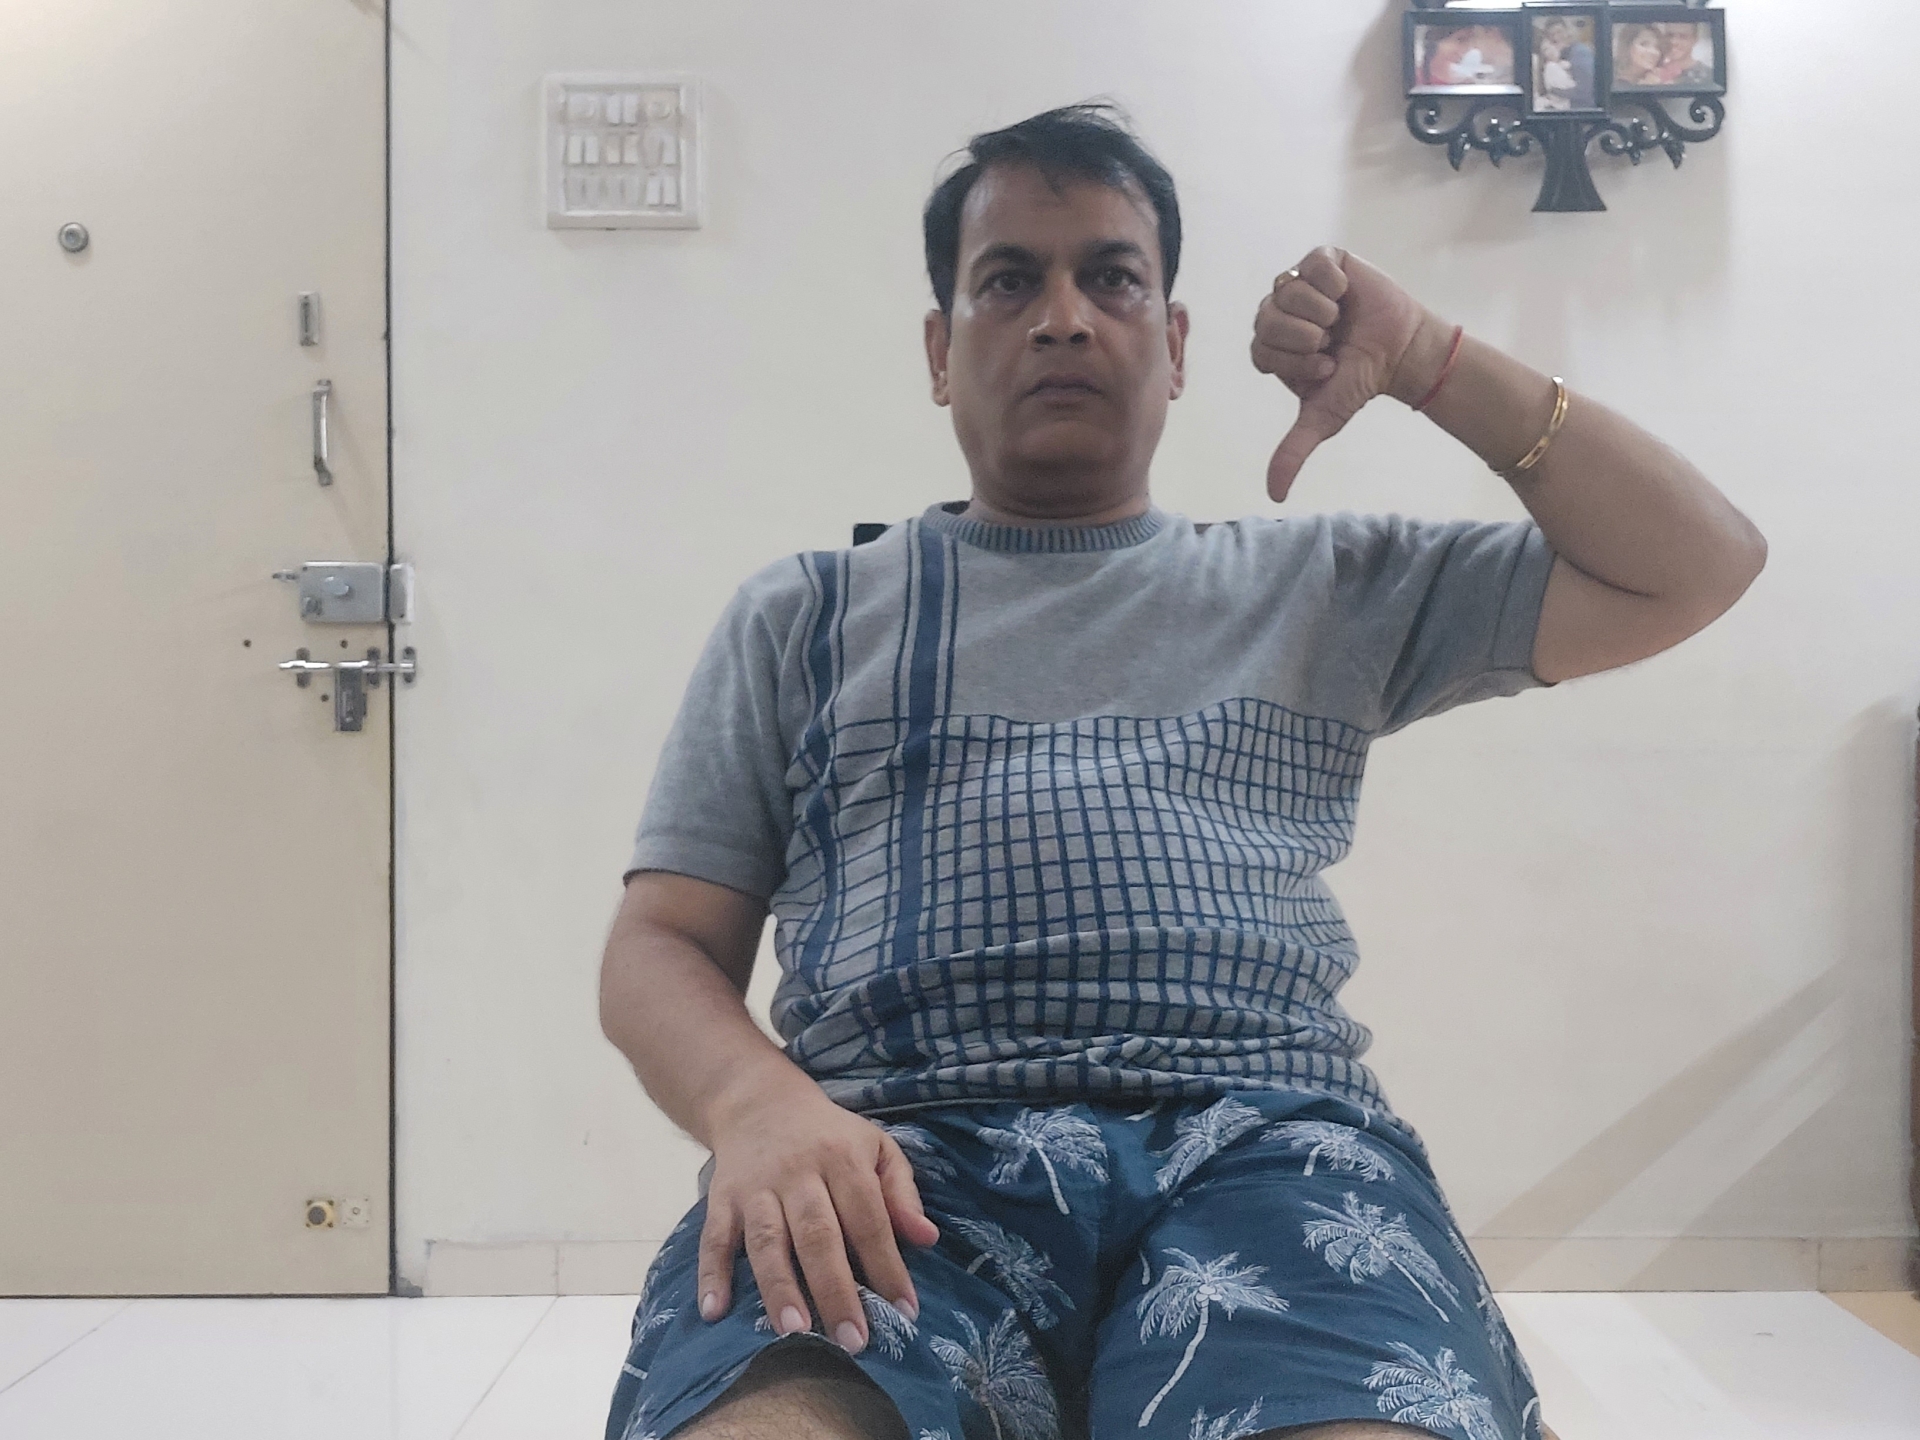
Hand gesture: dislike